Demographics of Finland

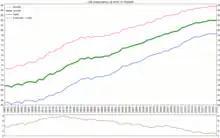
Life expectancy in Finland since 1960 by gender

The Finnish population is ageing. Life expectancy has also increased in recent decades. Population growth has mainly been driven by immigration. Furthermore, the population is increasingly concentrated in urban areas in southern and western Finland.